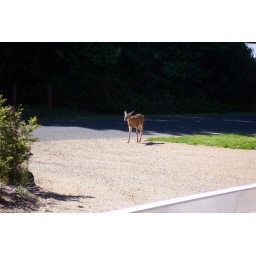
Walking around the road in front of my grandparent's house. Their dog chased it off.